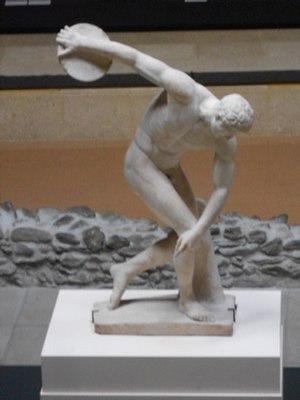
Discobole - Expo. La beauté du corps dans l'Antiquité grecque